Valdosta metropolitan area

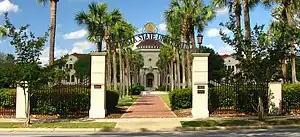
Valdosta State University

The Valdosta metropolitan area forms the economic center of Southeast Georgia. According to the Georgia Department of Economic Development, metropolitan Valdosta and Southeast Georgia's largest industries were the military through the Georgia Air National Guard, and healthcare and education, stimulated by the Mayo Health Clinic System and Valdosta State University. Valdosta State University operates a center of economic development for the region, aiming to increase development within industrial businesses, healthcare, education, arts and athletics. The city of Valdosta hosts Valdosta Mall, the area's regional mall.